Queens Campus, Rutgers University

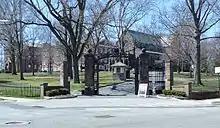
The Queens Campus seen from George Street through the Class of 1883 Memorial Gateway

In 1845, Rutgers College hired local builder and architect Nicholas Wyckoff to build a two-story brick building in the southwest corner of the college's small campus. The trustees named the new building after Abraham Van Nest (1777–1864), a New York City merchant and president of the Greenwich Savings Bank, who served as a trustee for over forty years, "in recognition of his services and gifts." The building featured two large rooms on its first floor which were used by the school's two literary societies, Peithessophian and Philoclean which were significant in campus life in the nineteenth century. The second floor contained the chemical laboratory of Professor Lewis Caleb Beck (1798–1853) who taught at Rutgers for 23 years.